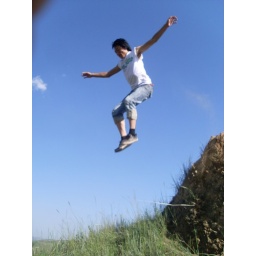
person fly in the sky